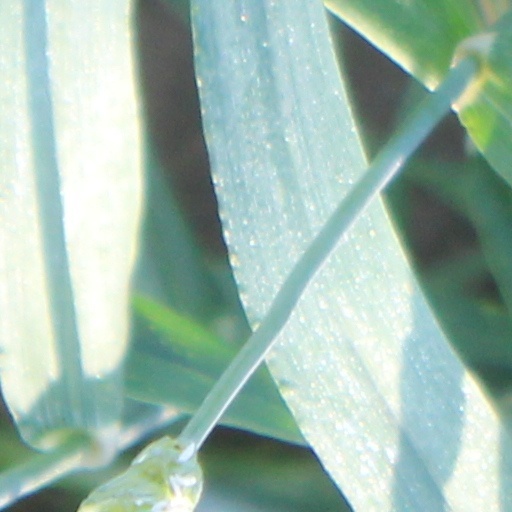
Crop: wheat